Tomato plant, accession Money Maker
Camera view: tilt-top (135 deg); turntable rotation: 210 degrees
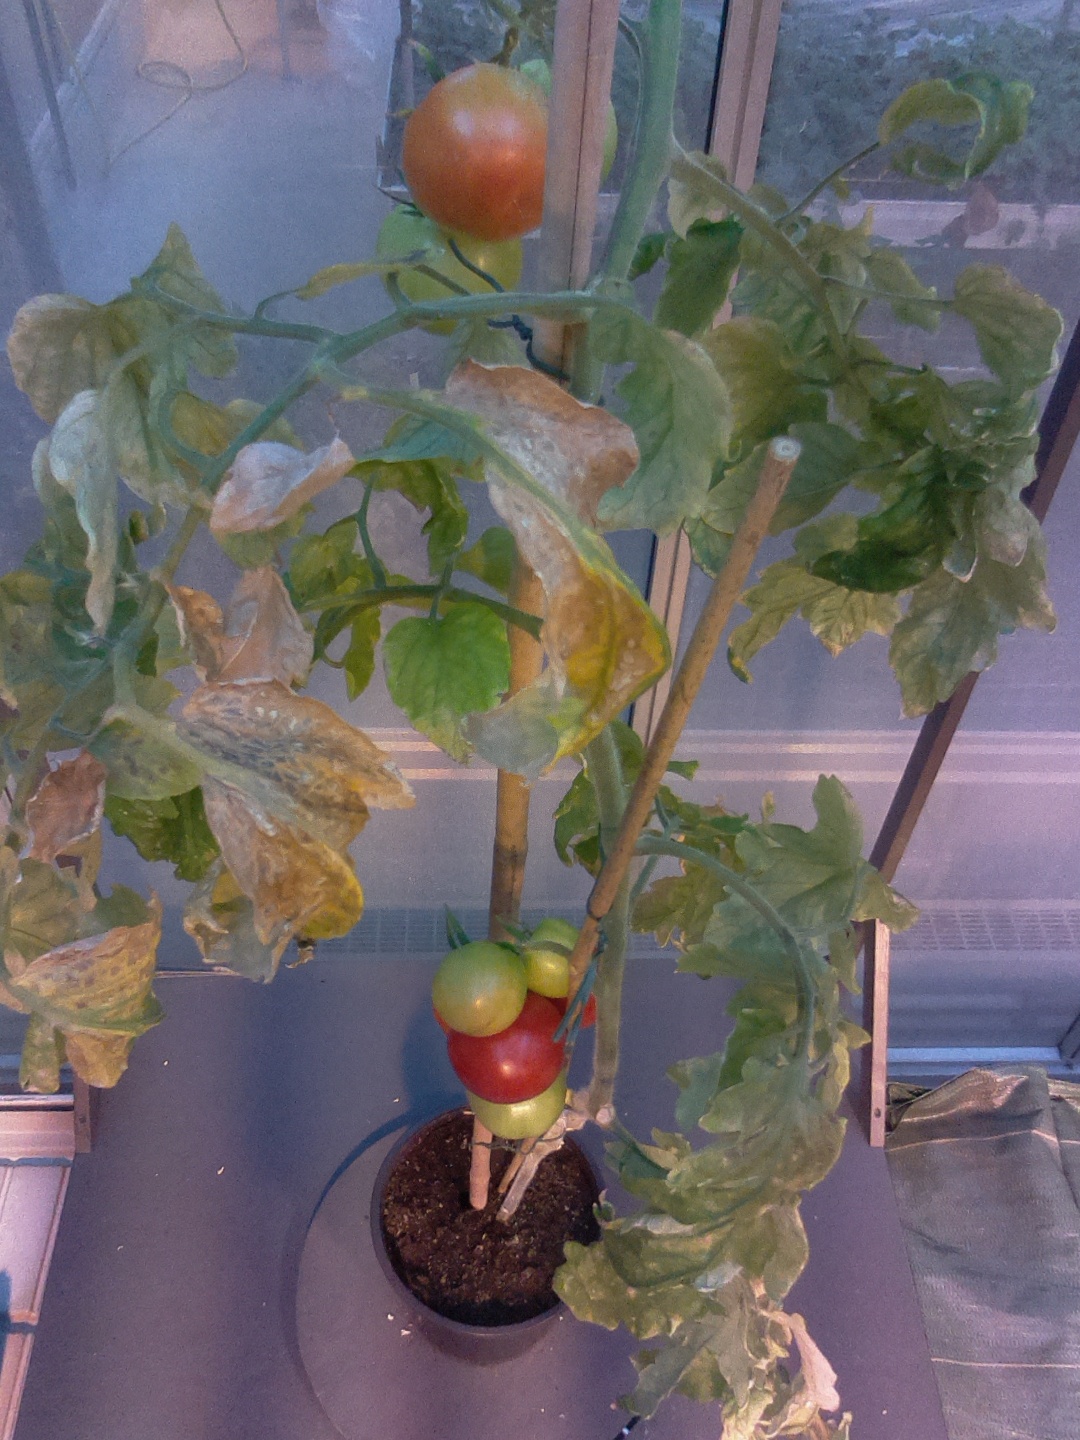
BBCH growth stage 84: 40%-50% of fruits show typical fully ripe color